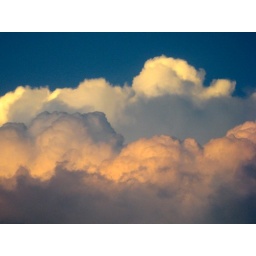
Rain clouds gathering over Knox. We needed this storm to fill our new rain water tanks.